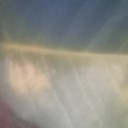
Label: Leaf_rust